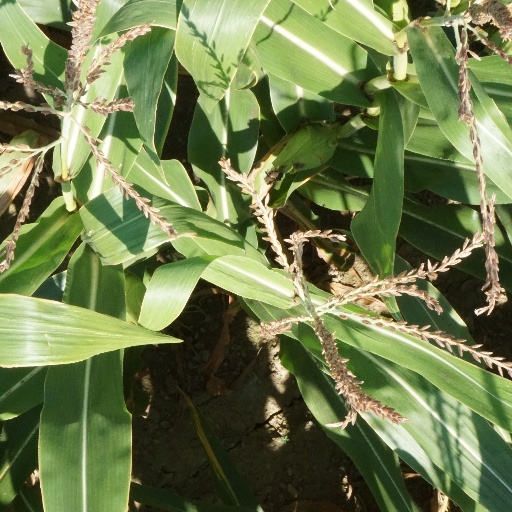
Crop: maize; corn